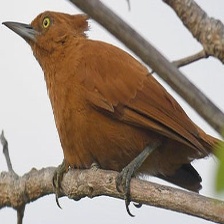
Species: CAATINGA CACHOLOTE
Scientific name: PSEUDOSEISURA CRISTAT